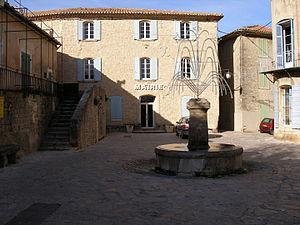
Place de la mairie de Grambois (Vaucluse)
Grambois est une commune française située dans le département de Vaucluse, en région Provence-Alpes-Côte d'Azur.